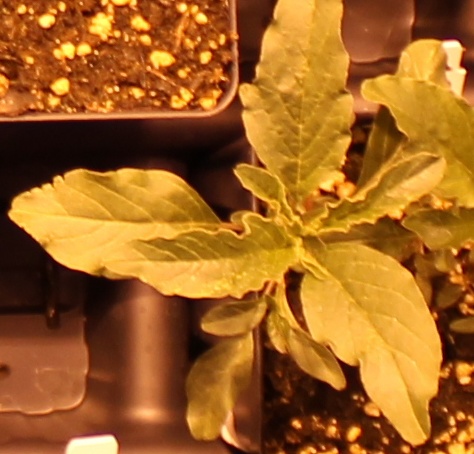
Label: Waterhemp